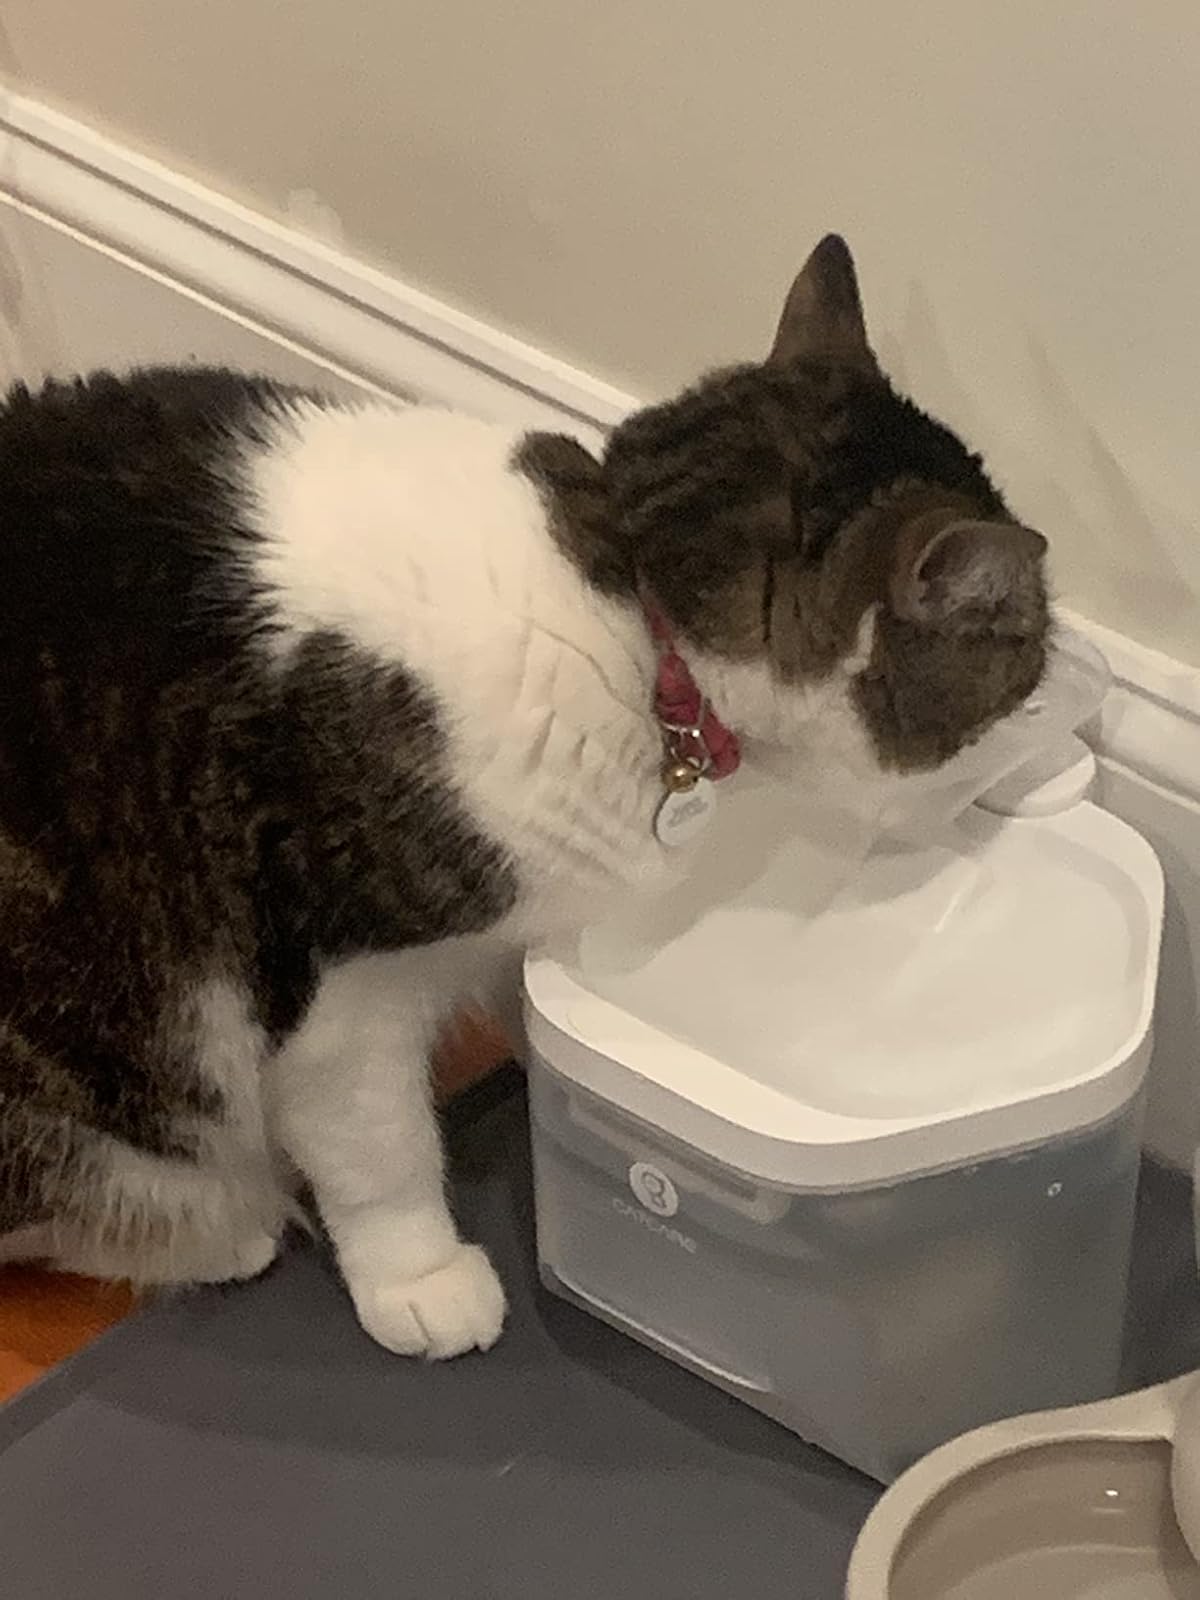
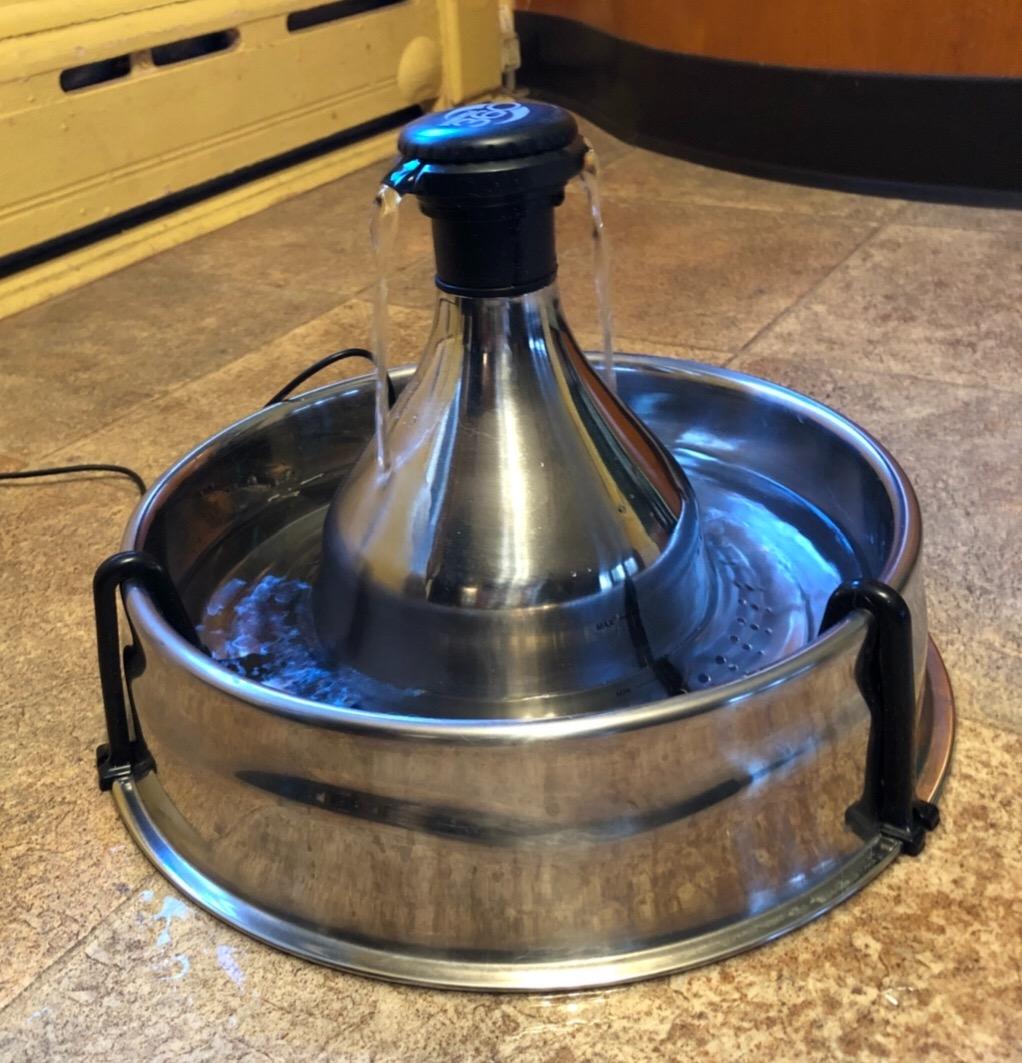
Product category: items_bowl
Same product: no